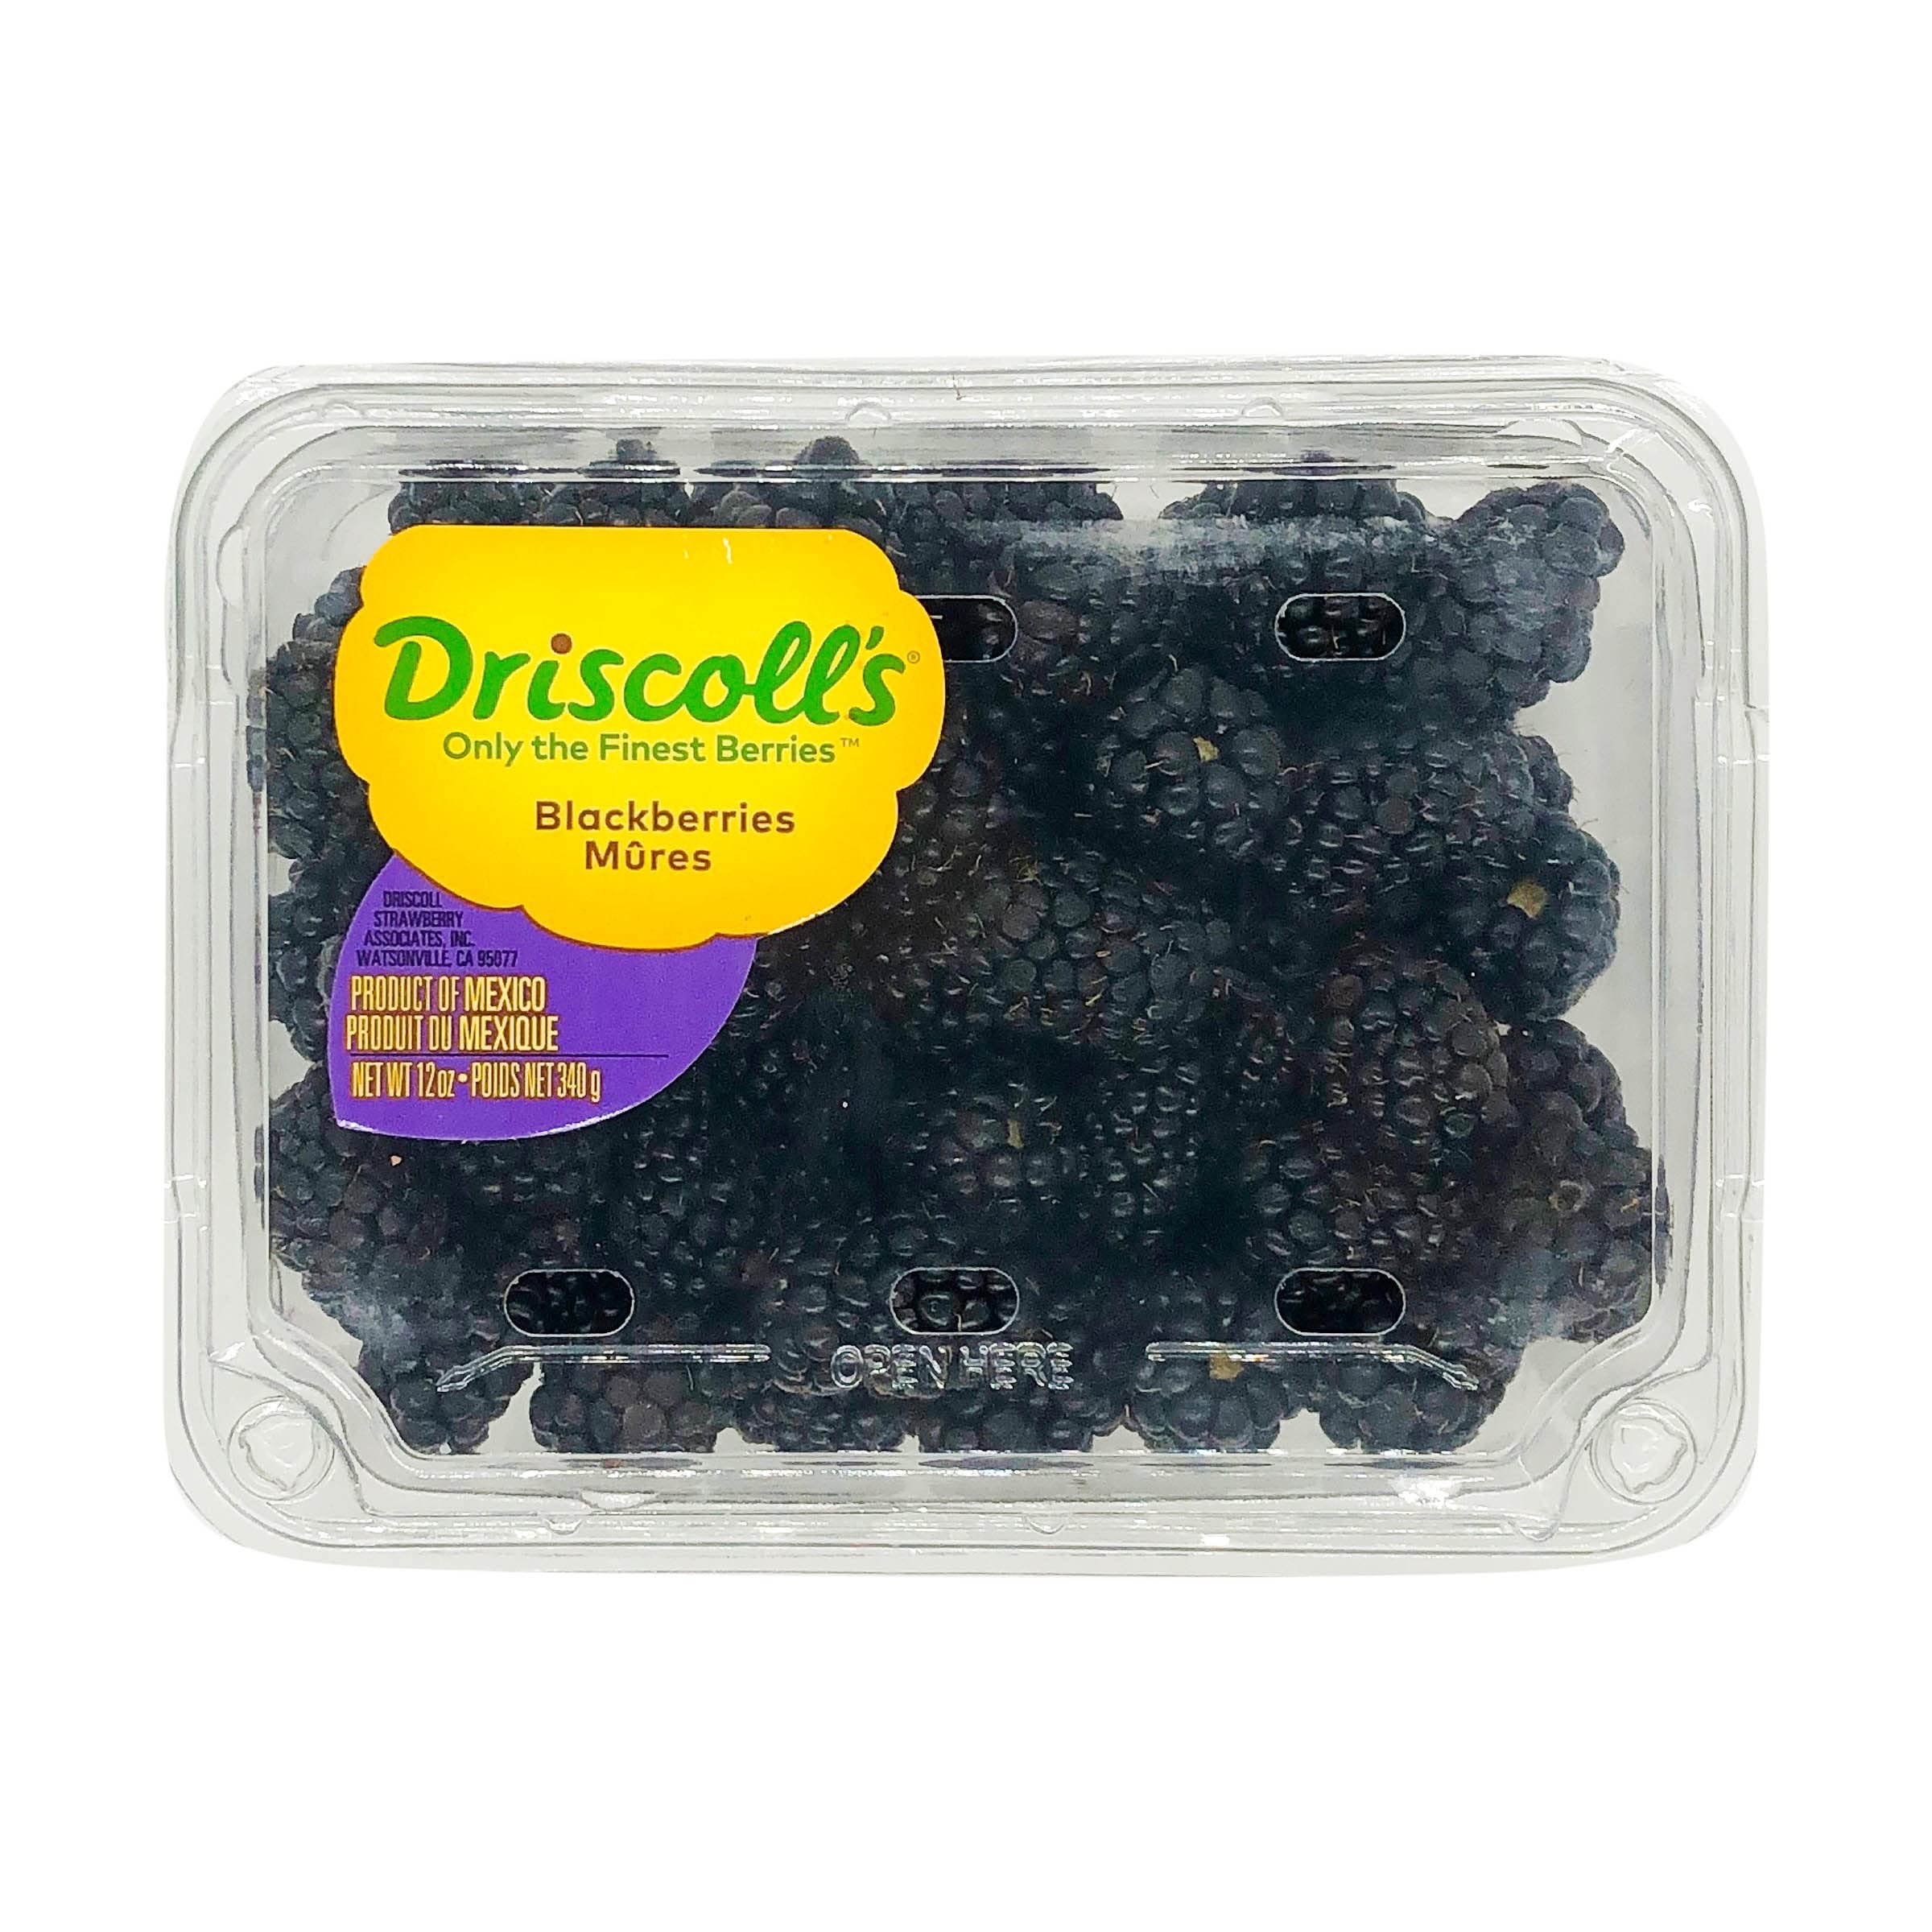
Item Name: DRISCOLL Blackberries, 1 PT
Bullet Point 1: Selected and stored fresh
Bullet Point 2: Sourced with high quality standards
Bullet Point 3: Recommended to wash before consuming
Bullet Point 4: Delicious on their own as a healthy snack or as part of a recipe
Product Description: Produce
Value: 12.0
Unit: Ounce

Price: 4.99